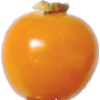
Label: physalis